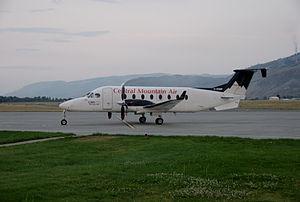
L'aéroport de Kamloops, aussi connu comme Fulton Field ou Davie Fulton Airport est un aéroport régional situé à 7 km ouest-nord-ouest de Kamloops, en Colombie-Britannique, une ville dans la région Thompson, au Canada. Les projets initiaux pour la construction de l'aéroport ont débuté en juin 1931, lorsque la ville a loué 46 acres.